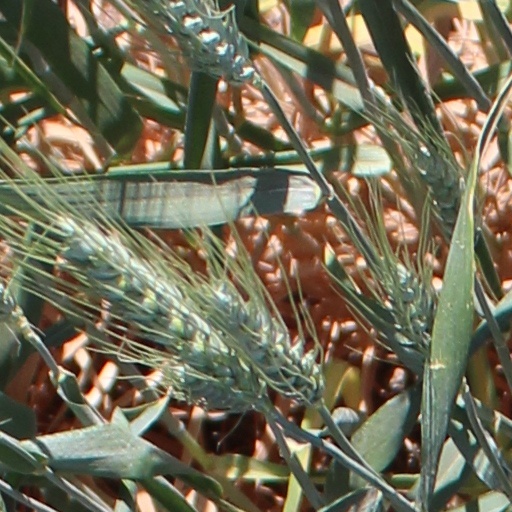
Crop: wheat